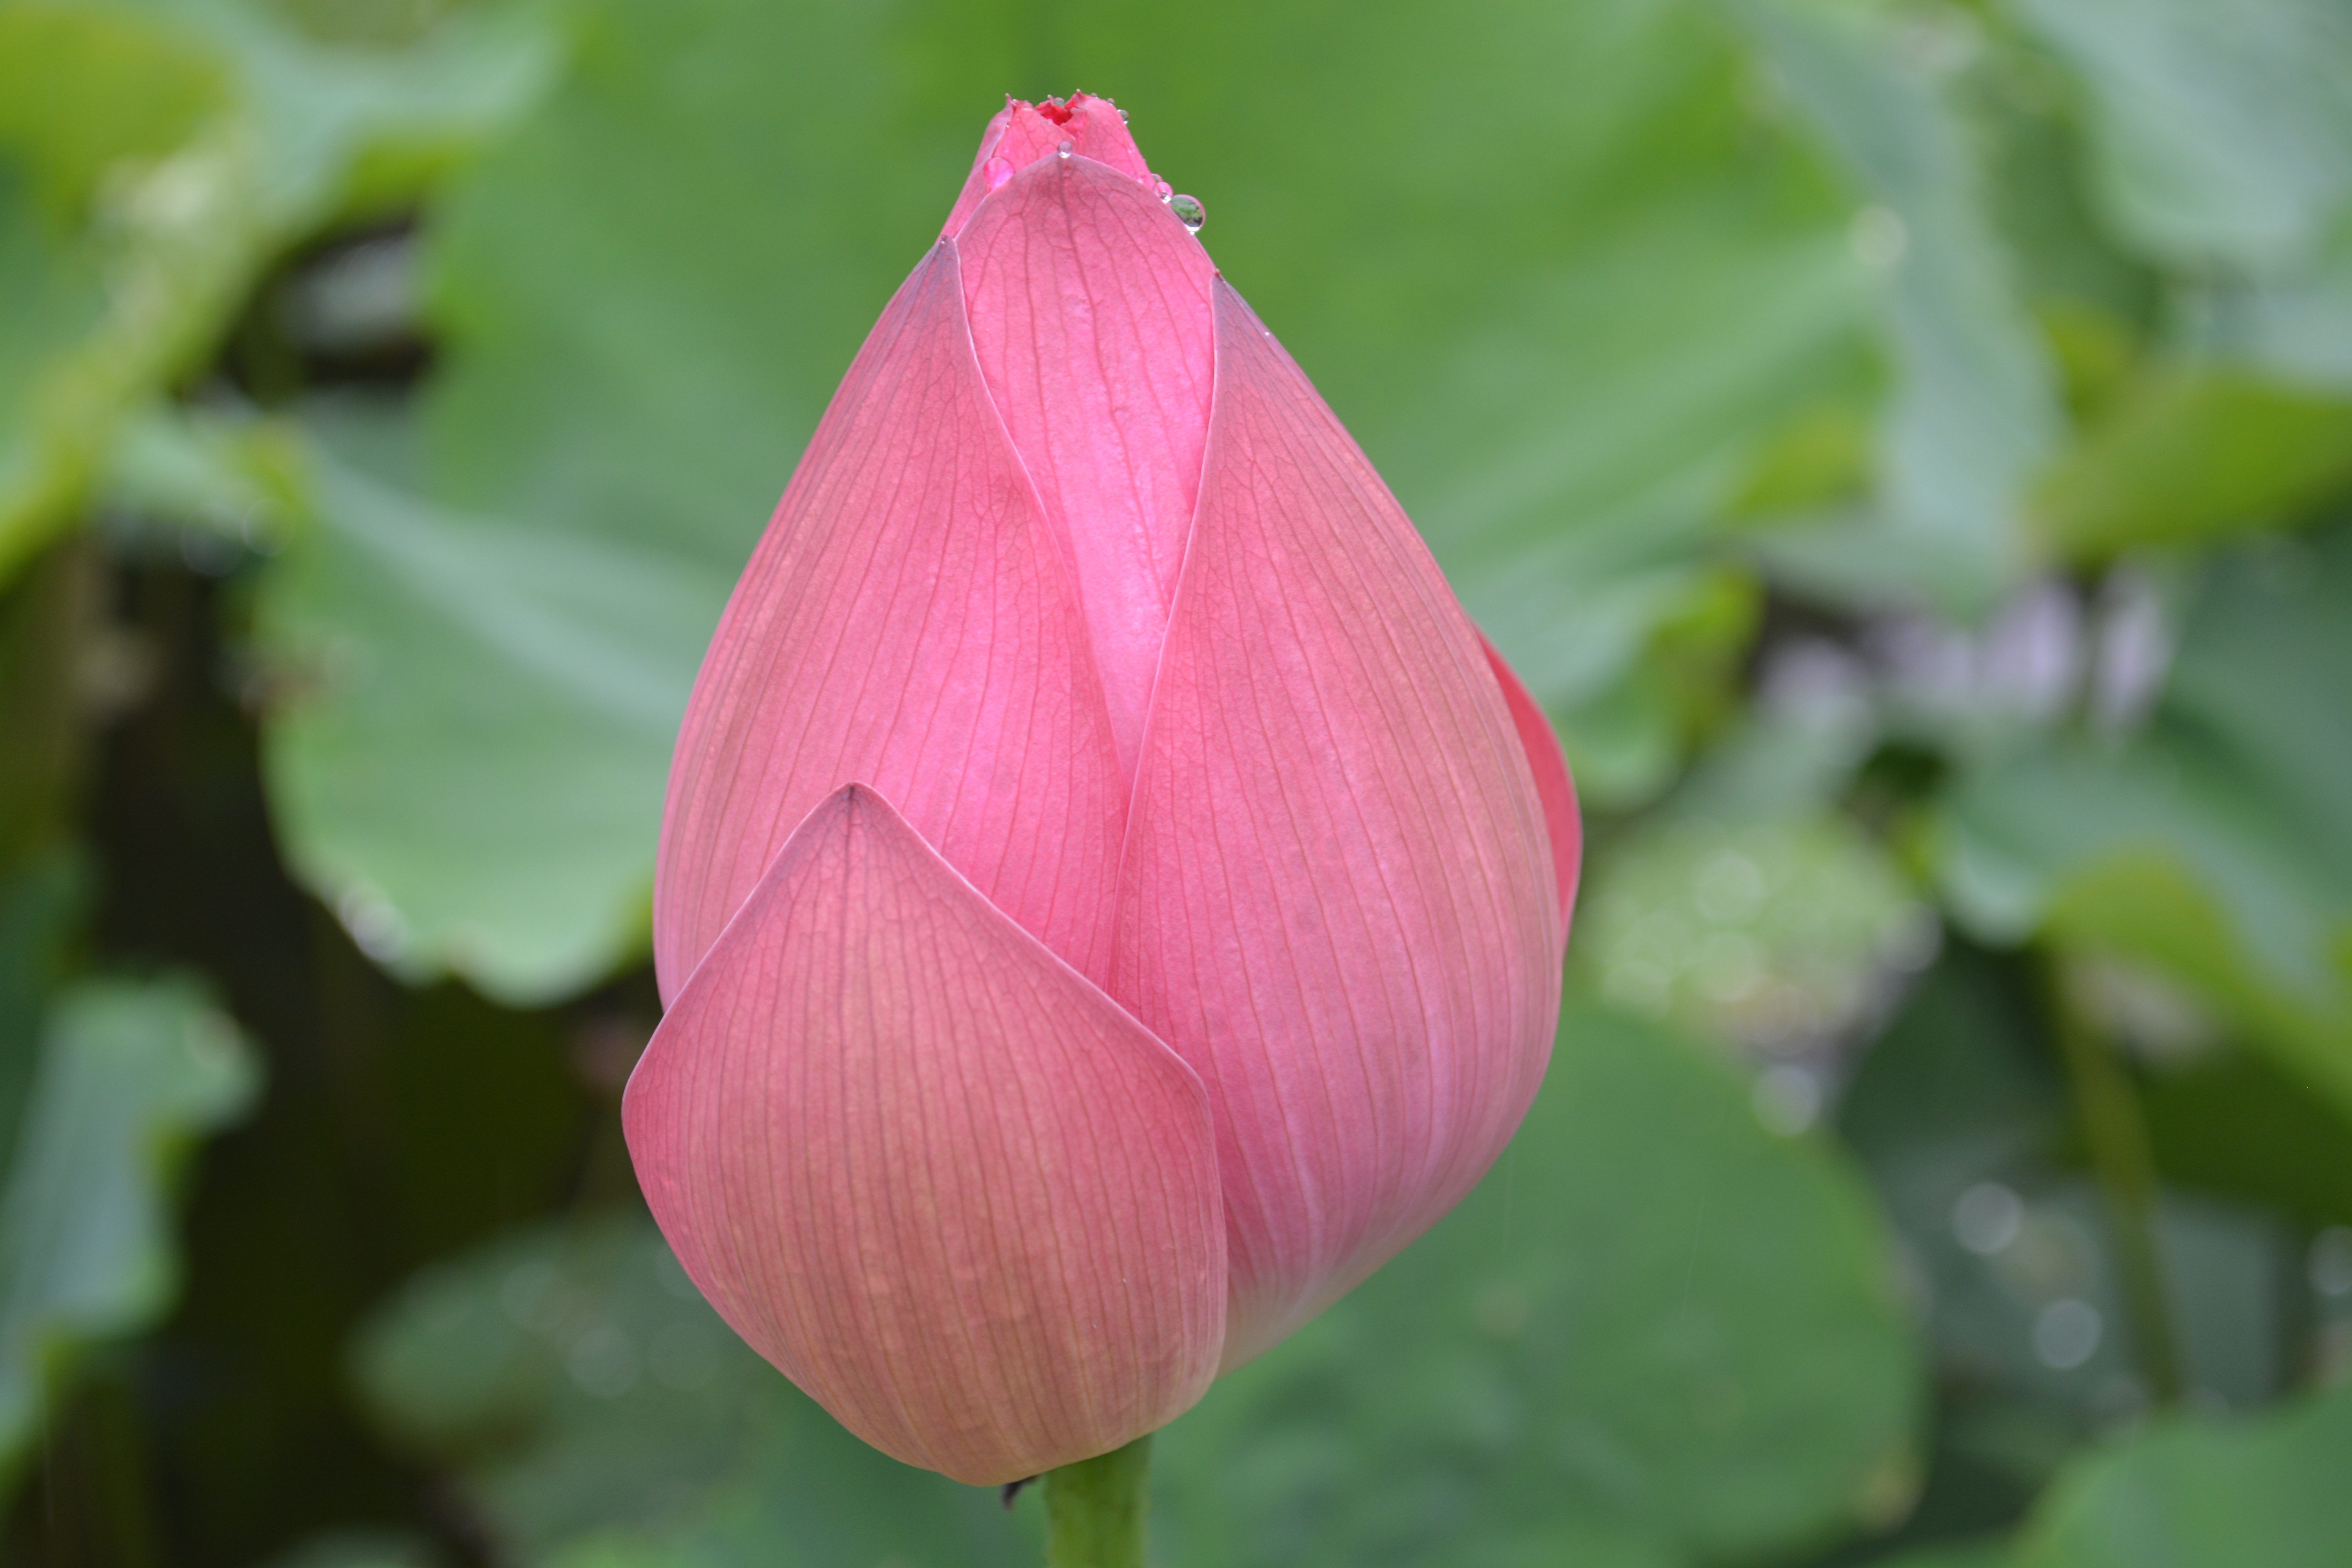
plant, flower, petal, botany, sacred lotus, aquatic plant, flora, lotus, bud, macro photography, flowering plant, plant stem, land plant, lotus family, proteales